Nyctibatrachus radcliffei

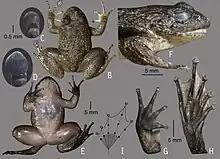
Figure showing different aspects of the species' morphology

"N. radcliffei" is a medium-sized night frog, with a snout–vent length of for adult males. The head is wider than it is long, and the snout is longer than the diameter of the eye. The tympanum (external ear) is indistinct, and the skin of the chest, belly, and limbs is rough in texture.